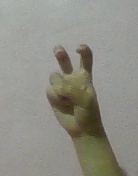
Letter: toot